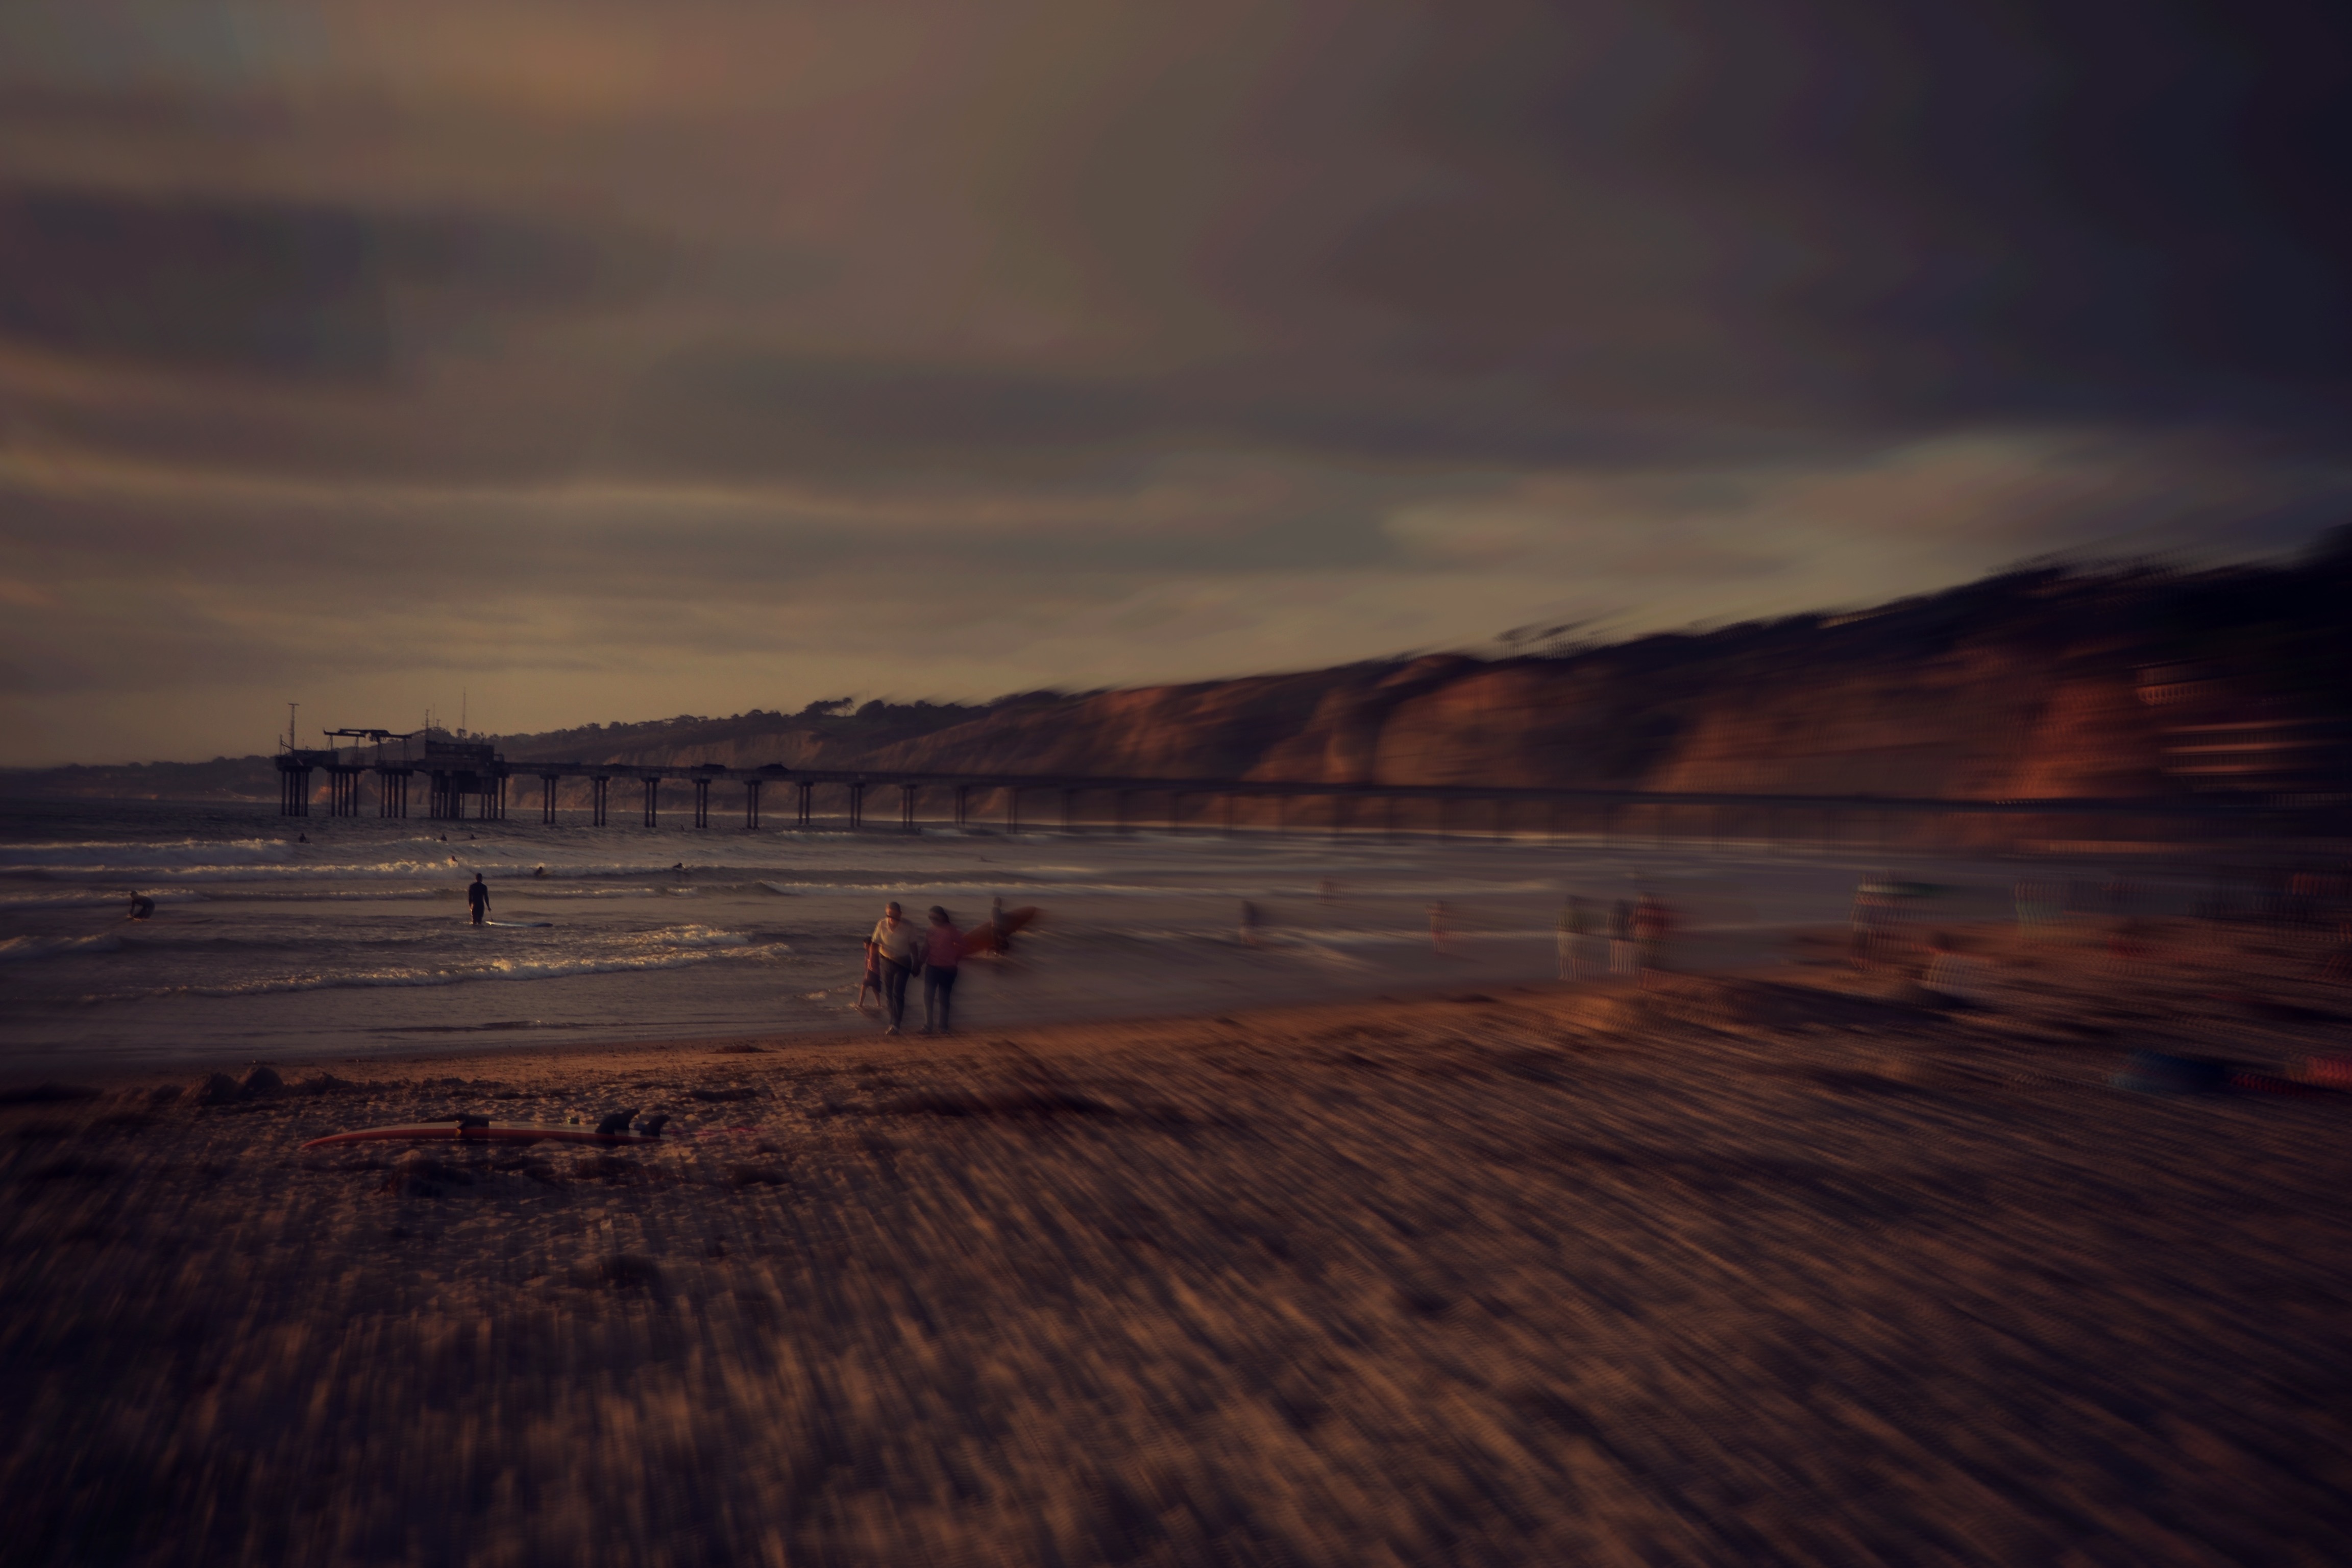
beach, landscape, sea, coast, rock, ocean, horizon, cloud, sky, sunrise, sunset, night, sunlight, morning, shore, wave, dawn, dusk, evening, reflection, darkness, terrain, atmospheric phenomenon